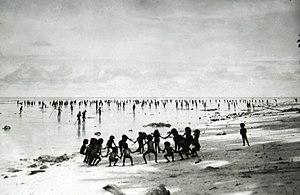
Groupe de personnes sur l'île de Tobi. Scène de pêches et enfants.
Hatohobei est l'un des seize États qui forment les Palaos. D'une superficie de 3 km², il est peuplé de 25 habitants, ce qui fait de lui l'État le moins peuplé du pays.